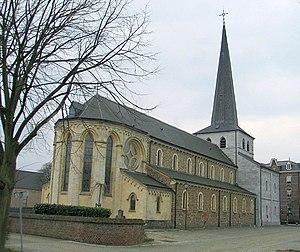
Cet article présente la liste des prieurés en Belgique. Pour mémoire, un prieuré a une vocation monastique et est placé sous l'autorité d'un prieur. Il est le plus souvent subordonné à une abbaye plus importante. La présente liste, par ordre alphabétique, comprend tous les prieurés de Belgique, passés ou toujours en activité, indépendants comme dépendants d'une abbaye. Elle indique, en outre, pour chaque édifice religieux, sur trois ou quatre lignes, sa localisation, la date et l'origine de sa fondation, son ordre religieux de rattachement et la situation actuelle de l'édifice.
Barthélemy d'Eyck est un artiste peintre originaire de la principauté de Liège et actif entre 1444 et 1470, peintre de René d'Anjou, à qui plusieurs peintures sur bois, enluminures et dessins sont attribués.
L'abbaye d'Aldeneik ou abbaye d'Aldeneyck était autrefois un monastère de moniales bénédictines, fondé en 728 à Aldeneyck dans l'actuelle commune de Maaseik, en Belgique. Les bénédictines furent remplacées par des chanoines augustins en 938.